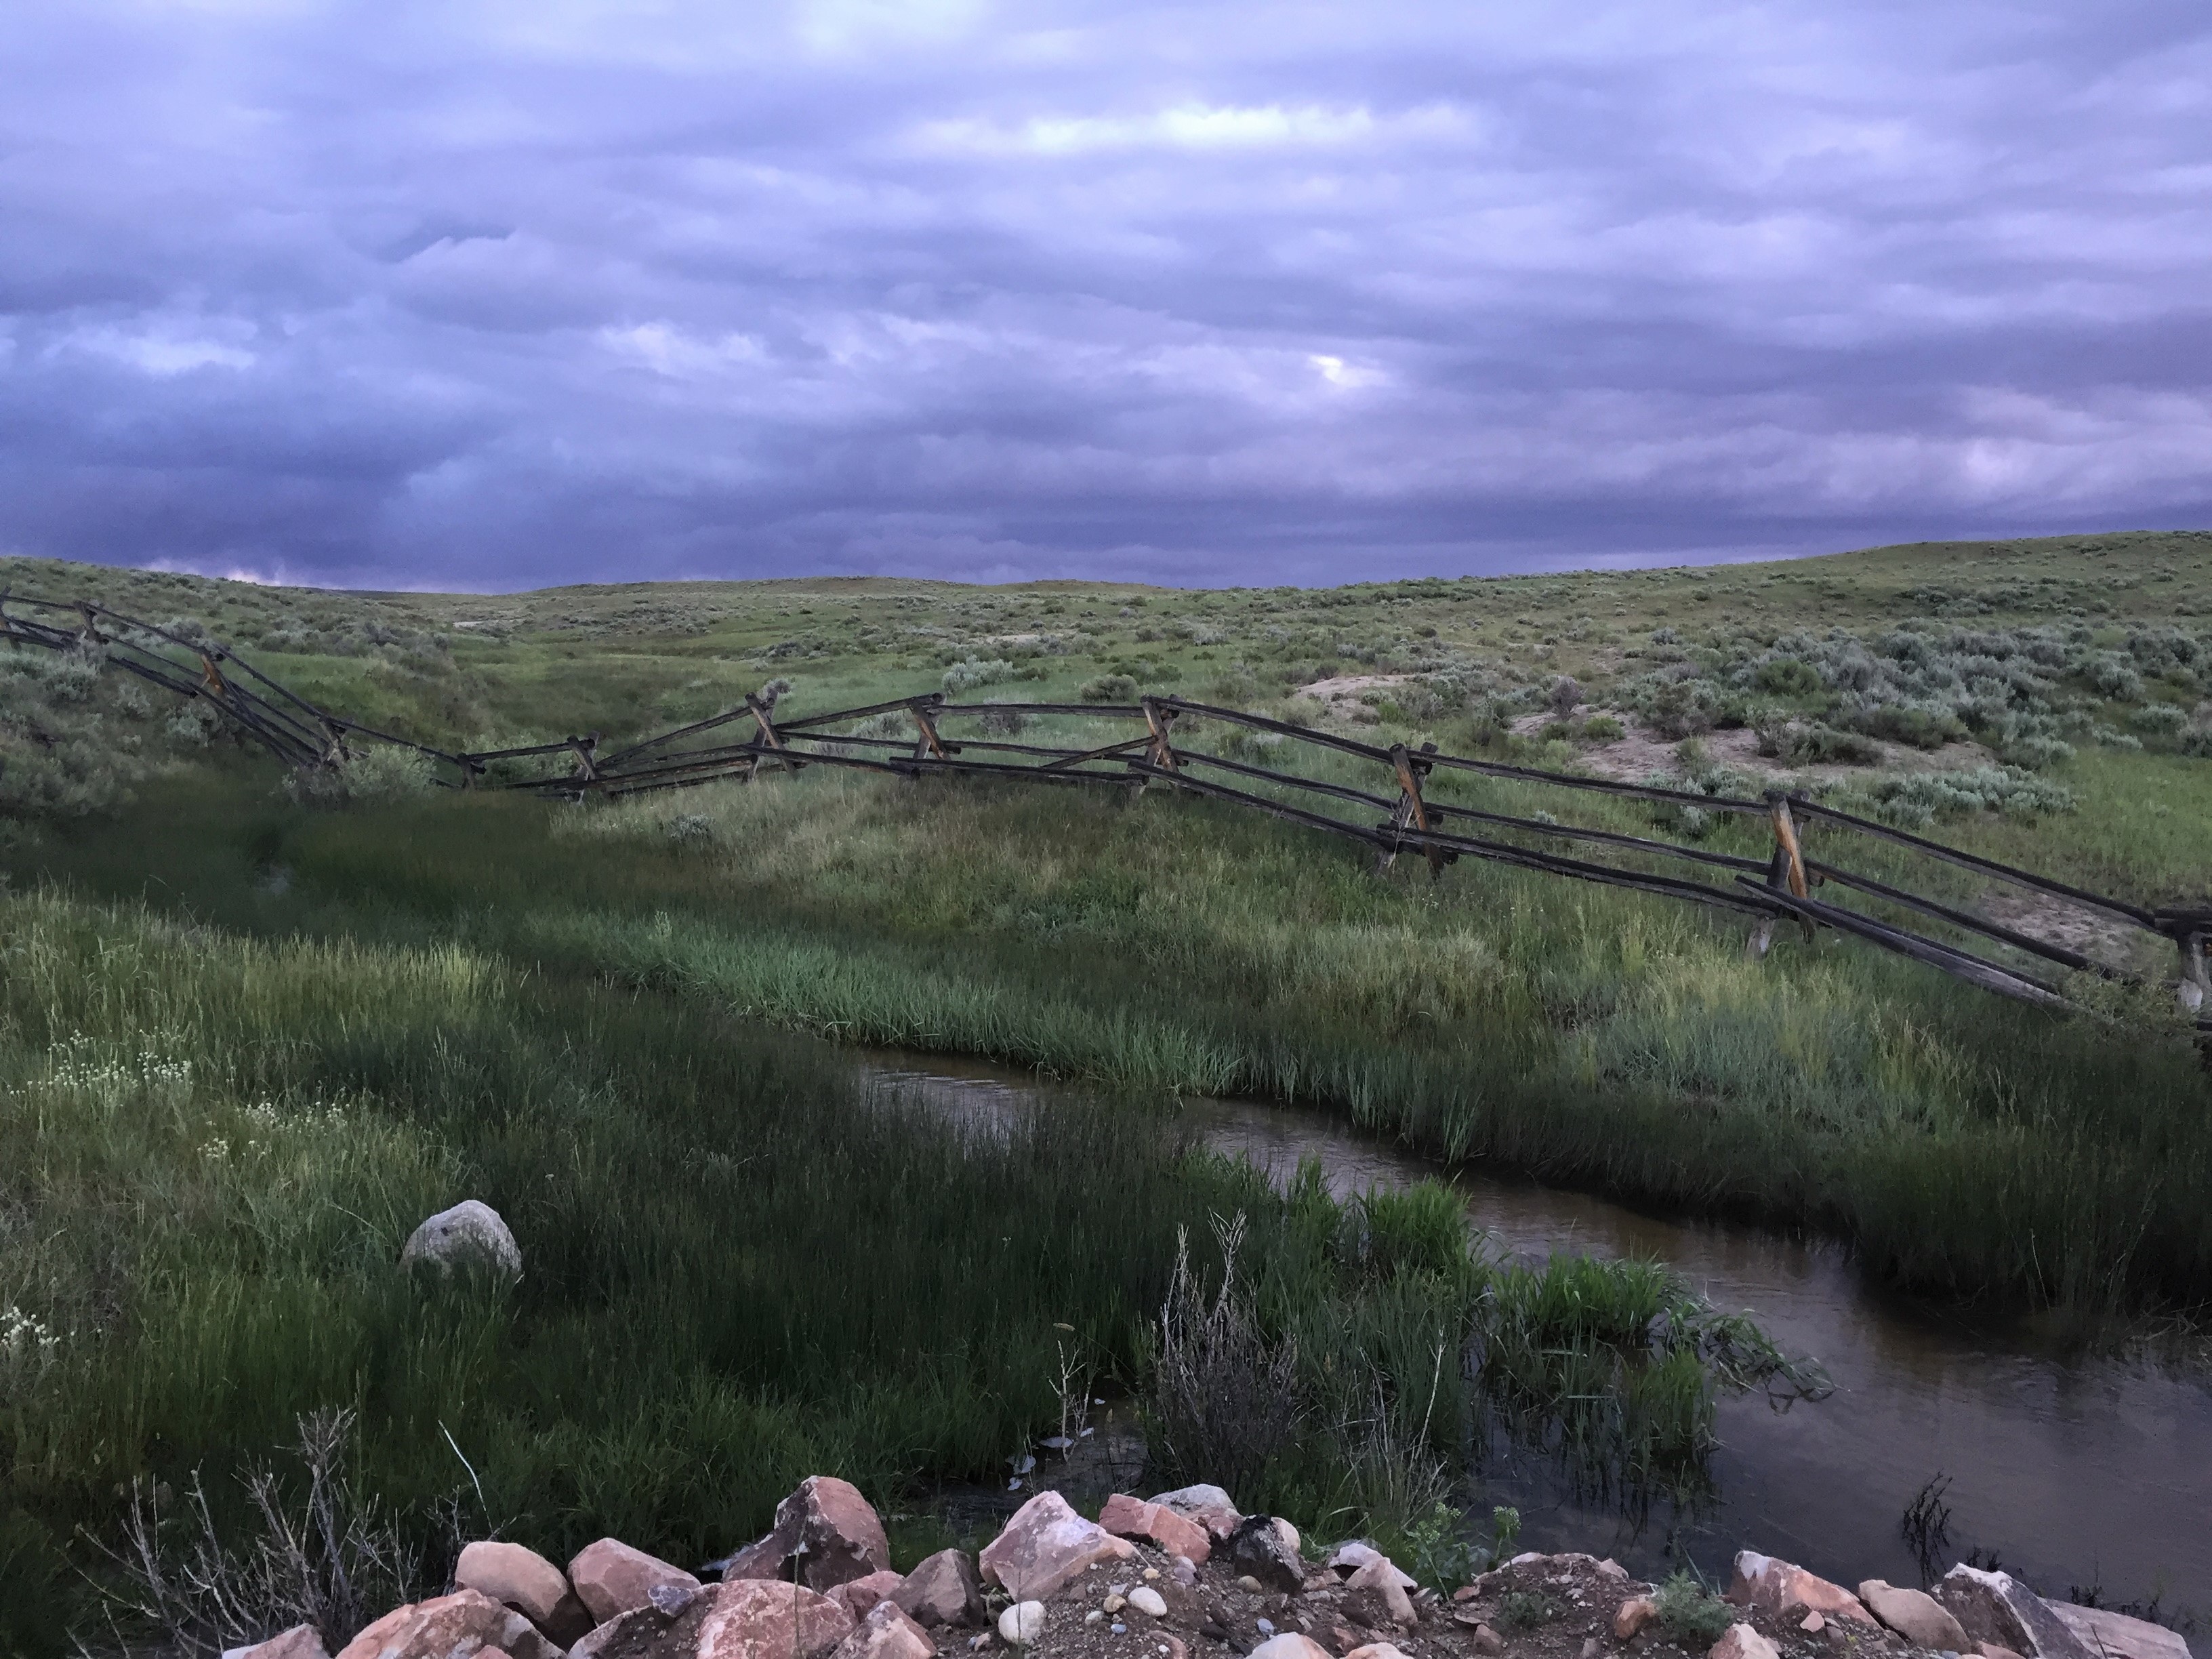
landscape, sea, coast, nature, grass, marsh, wilderness, mountain, cloud, lake, river, reservoir, waterway, wetland, bog, habitat, loch, ecosystem, rural area, landform, natural environment, geographical feature